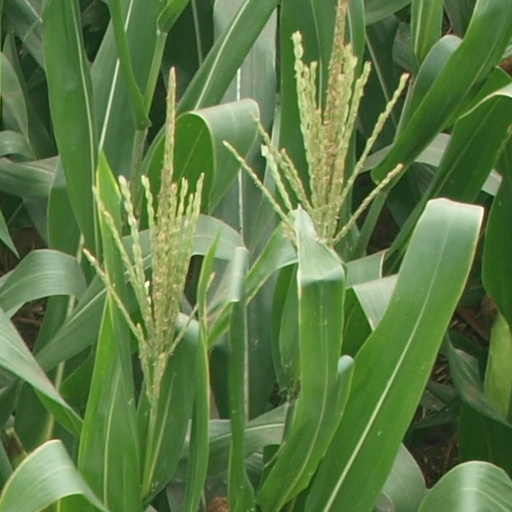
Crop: maize; corn